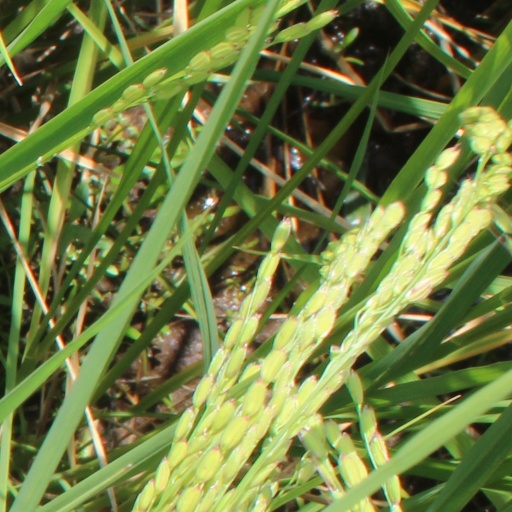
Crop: rice